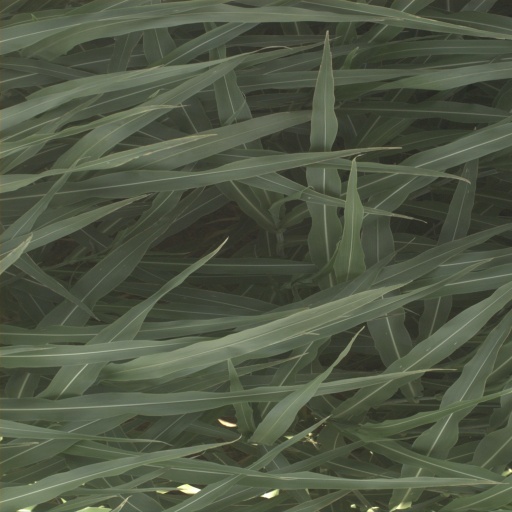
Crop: sorghum